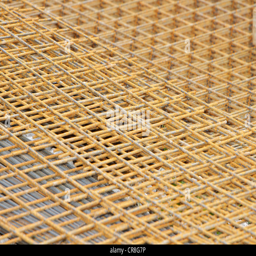
metal concrete reinforcing mats on a construction site